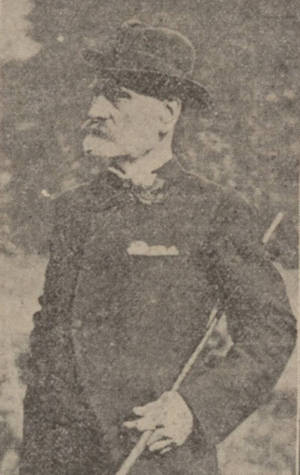
Ebenezer Cobb Morley, né le 16 août 1831 à Hull et mort le 20 novembre 1924 à Barnes d'une pneumonie, est un sportif anglais considéré comme un des pères de la Fédération anglaise de football et du football moderne.